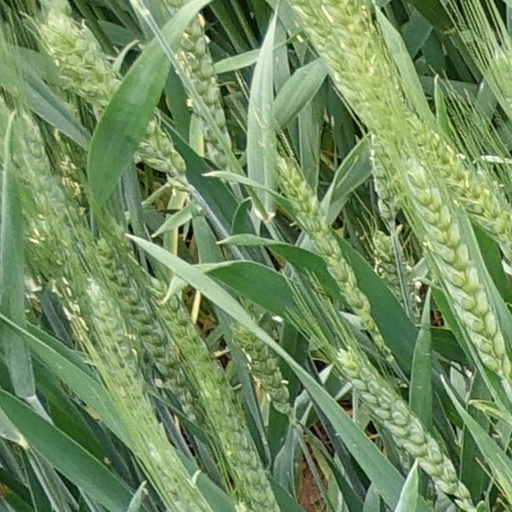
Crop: wheat